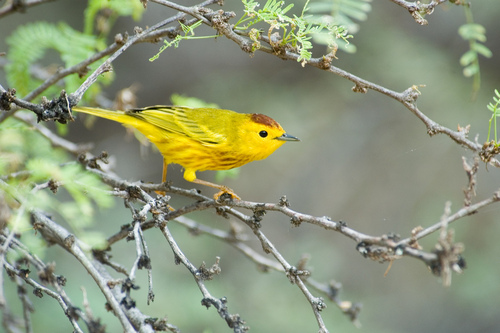
this is a yellow bird with a brown crown and a very small bill
this little bird is nearly all yellow with a brown crown, and a short pointy bill.
this is a small yellow bird that has a brown crown and a gray small pointed beak.
this bird is yellow with a prominent black eye, rust stripes on the breast and a rust colored crown.
this bird has a speckled belly and breast with a short pointy bill, and bright yellow breast.
this bird has wings that are yellow and has a short billa small yellow bird with a small grey bill, a spotted reddish brown spotted yellow belly and reddish brown crown.
this particular bird has a belly that is yellow and has an orange corwna bird with a small beak, yellow head, neck and belly with long tail feathers.
a small yellow bird with a short pointed beak.
Species: Yellow Warbler